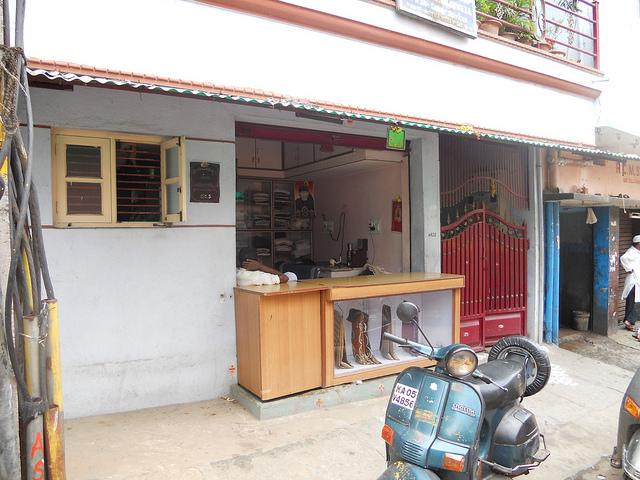
A scooter sits outside of a boot shop.